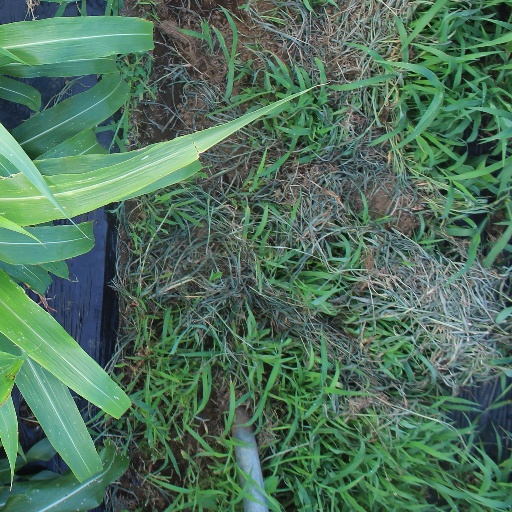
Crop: sorghum